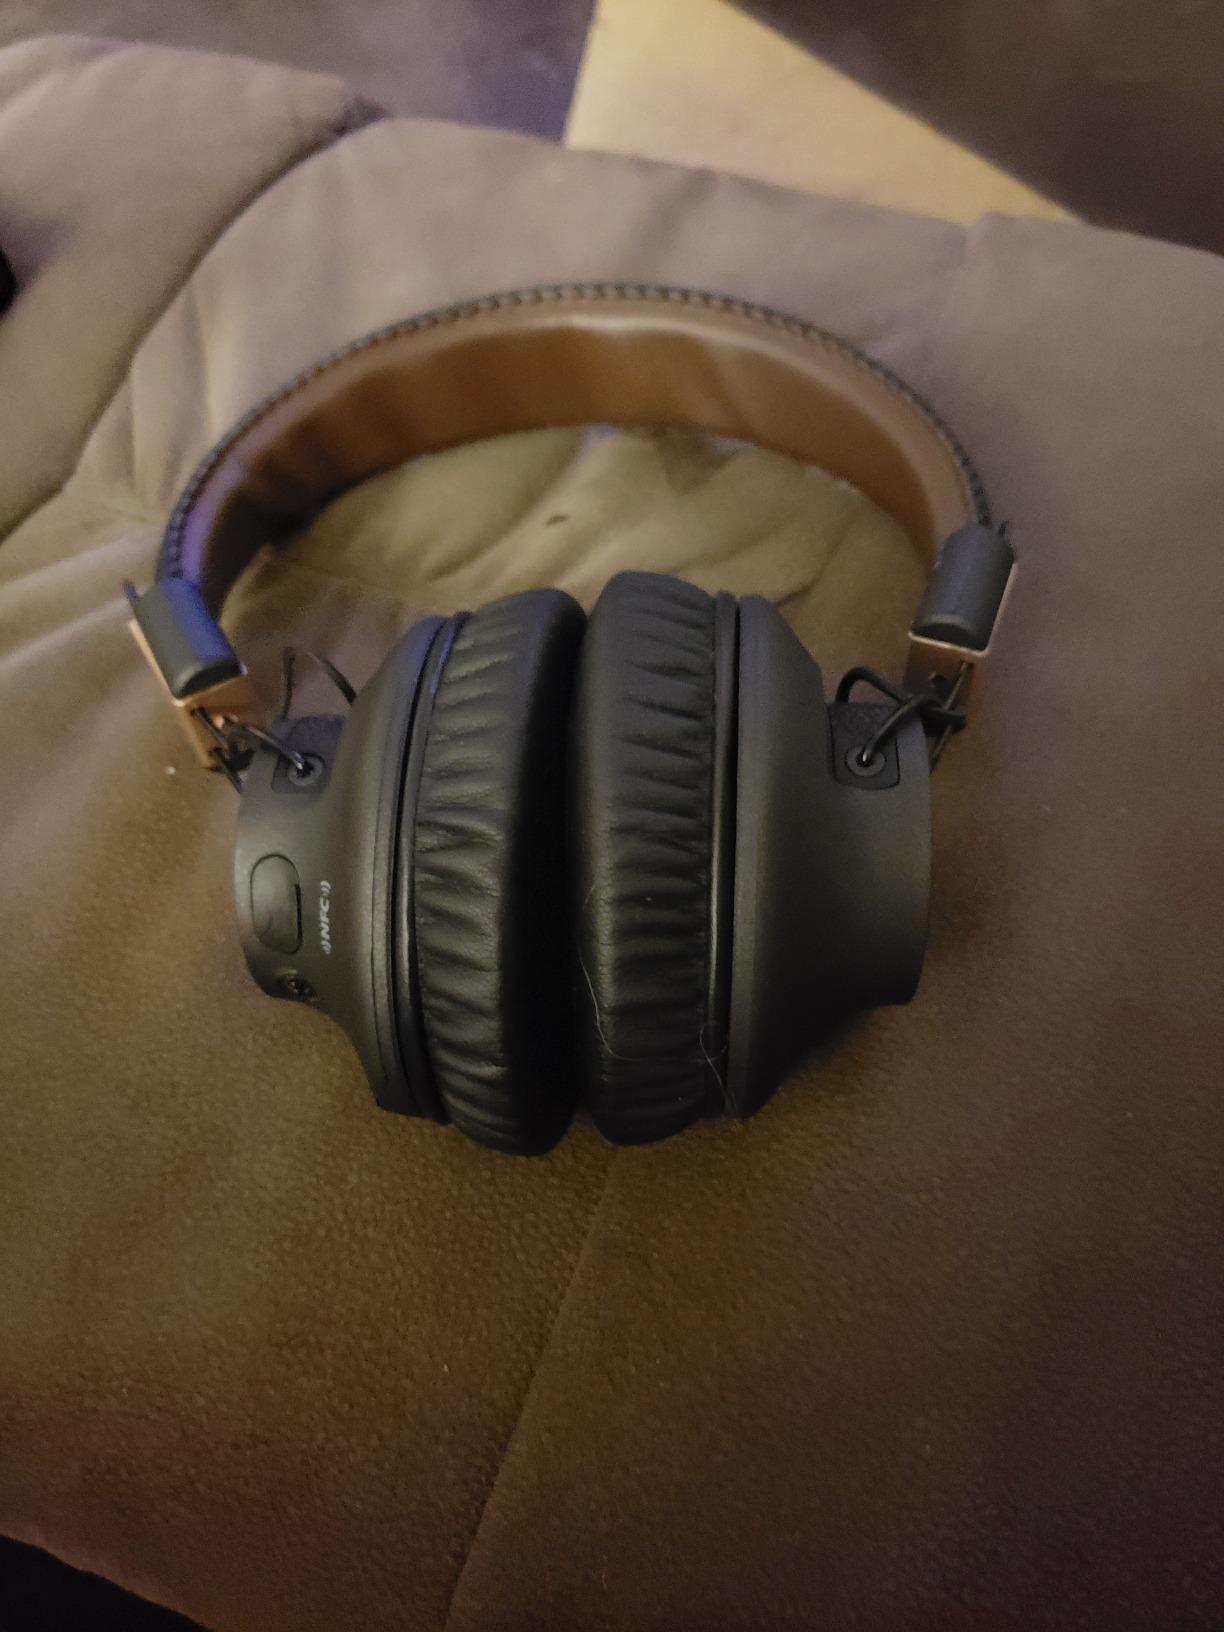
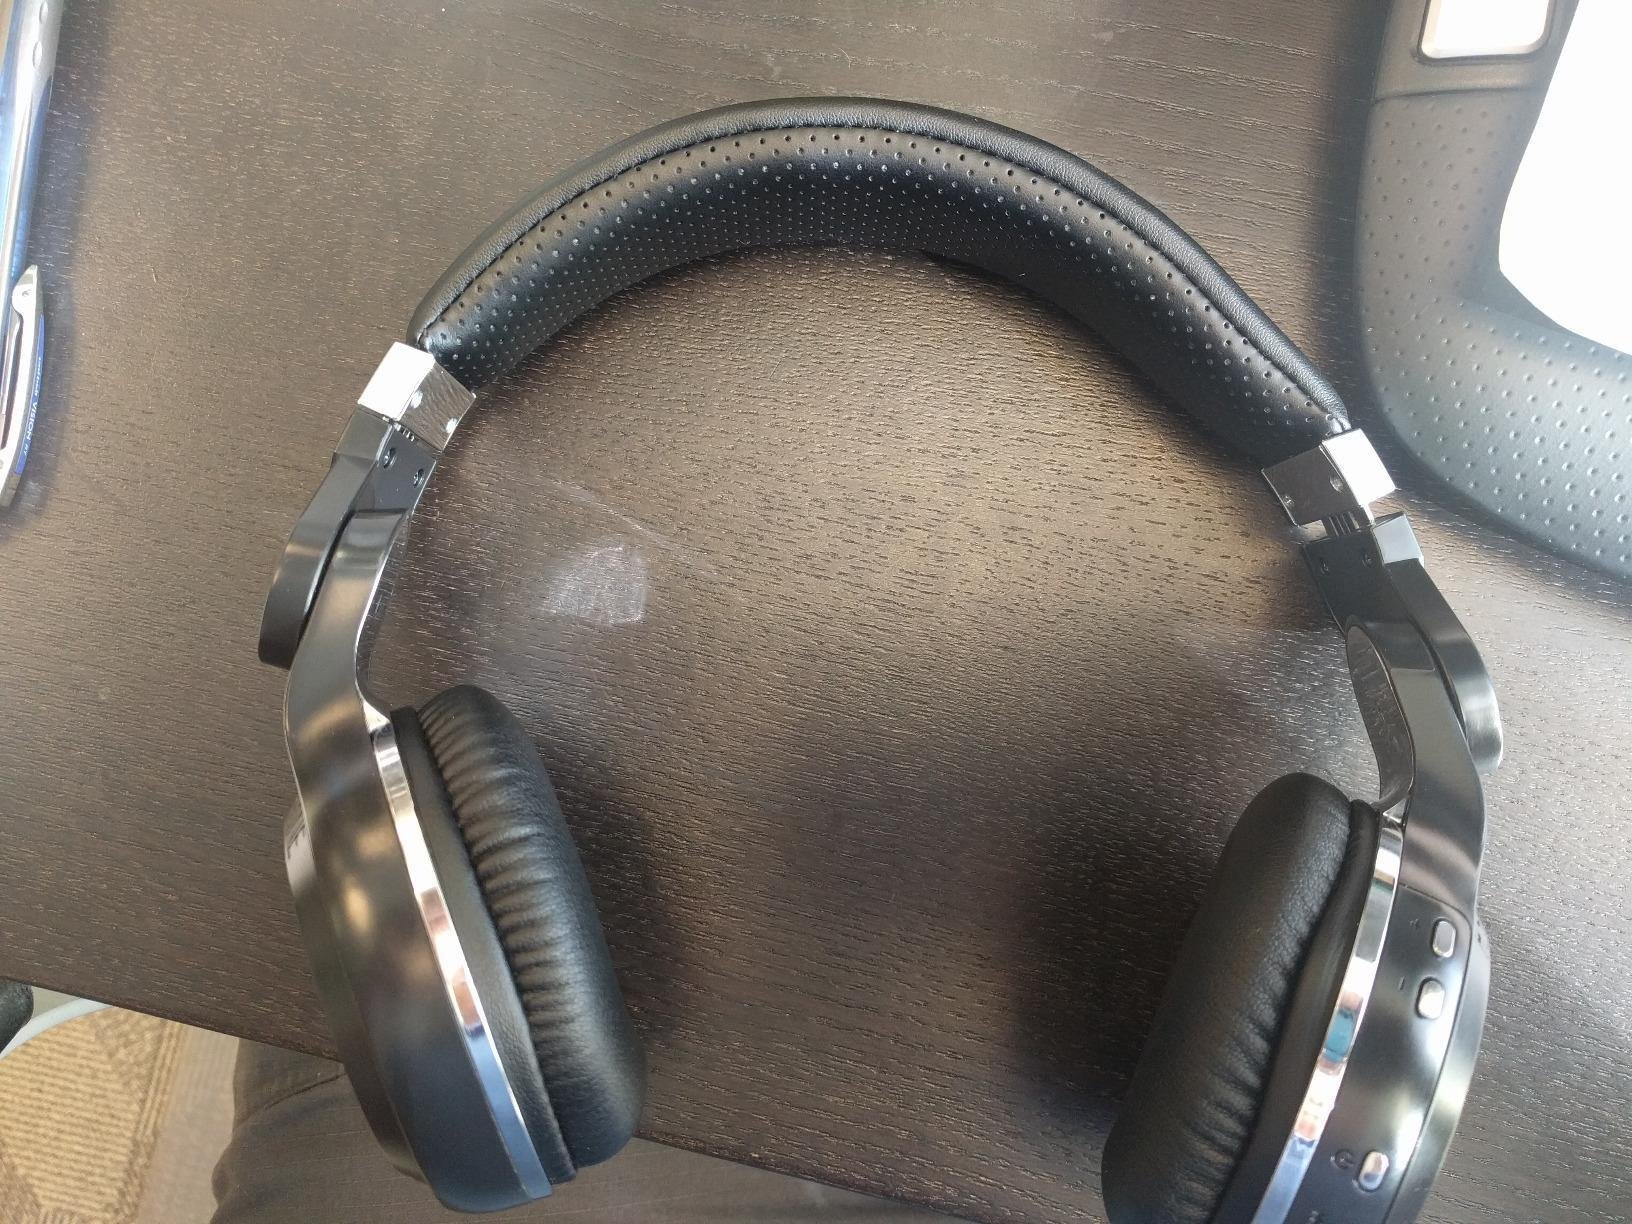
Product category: headphones
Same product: no